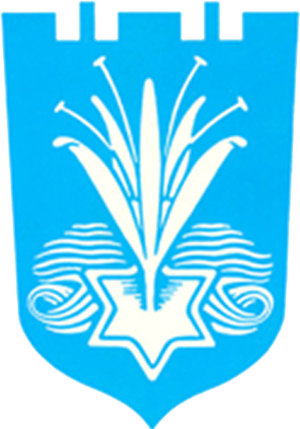
Netanya est une ville d'Israël située dans le District central, à 29 km au nord de Tel-Aviv. Elle est devenue la capitale de la plaine de Sharon. Le territoire de la commune couvre 29 km² et sa population en 2016 atteint 210 834 habitants.